Ivan Đaja

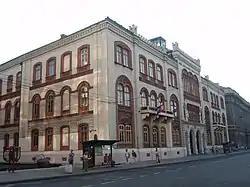
Captain Miša's Mansion, seat of the University of Belgrade Rectorate. Đaja was a rector 1934–1935

After he founded the Institute, Đaja began his experimental work, adopting the motto "Nulla dies sine experimentum" ("Not one day without the experiment"). His entire scientific work can be divided into three phases. In the first phase, which started in his student days and lasted up to World War I, he concentrated on the research of the endogenic enzymes or ferments, which are produced by the glands of digestive organs. He created a more rational nomenclature of the enzymes than the ones previously used.